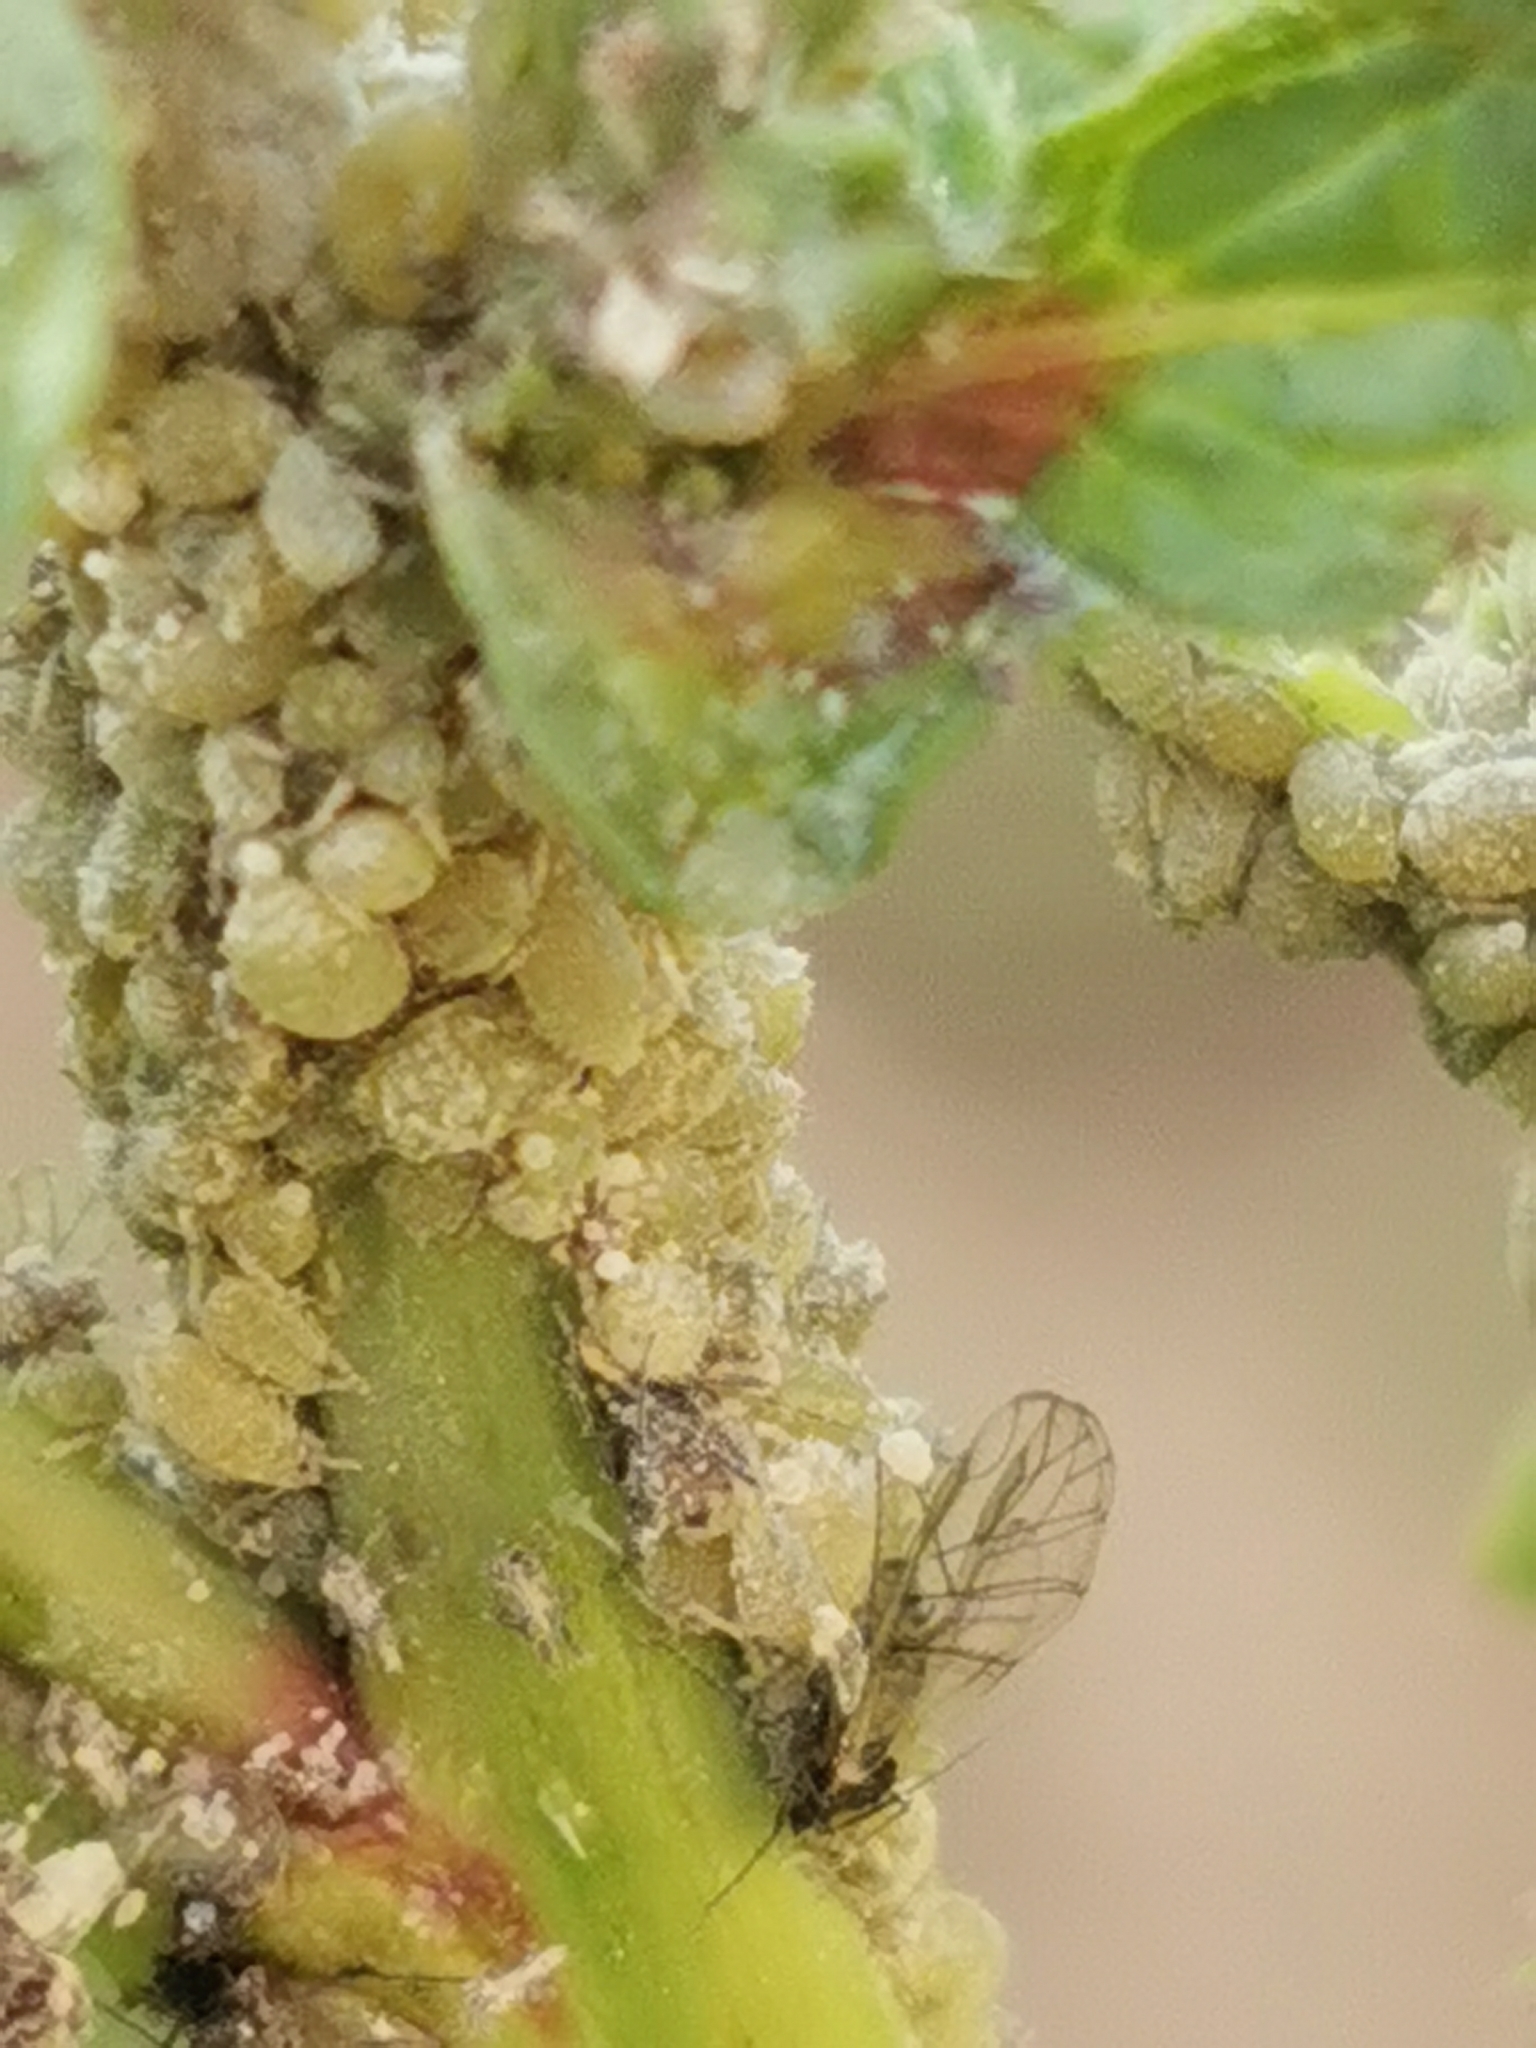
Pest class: cabbage_aphid